Tancarville Bridge

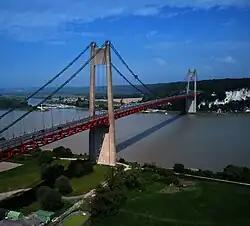

The Tancarville Bridge (Pont de Tancarville in French) is a suspension bridge that crosses the Seine River and connects Tancarville (Seine-Maritime) and Marais-Vernier (Eure), near Le Havre.